Hawaiian tropical dry forests

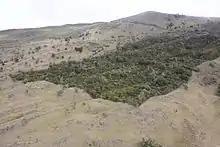
Auwahi Dryland Forest

The Auwahi Dryland Forest Restoration Project recreated a substantial forest with exclusively native species from invasive Kukui grasses on the slopes of Haleakala on the island of Maui.